Violin acoustics

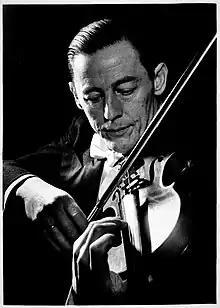
The violinist , shown stopping a string

For any wave travelling at a speed v, travelling a distance λ in one period T,